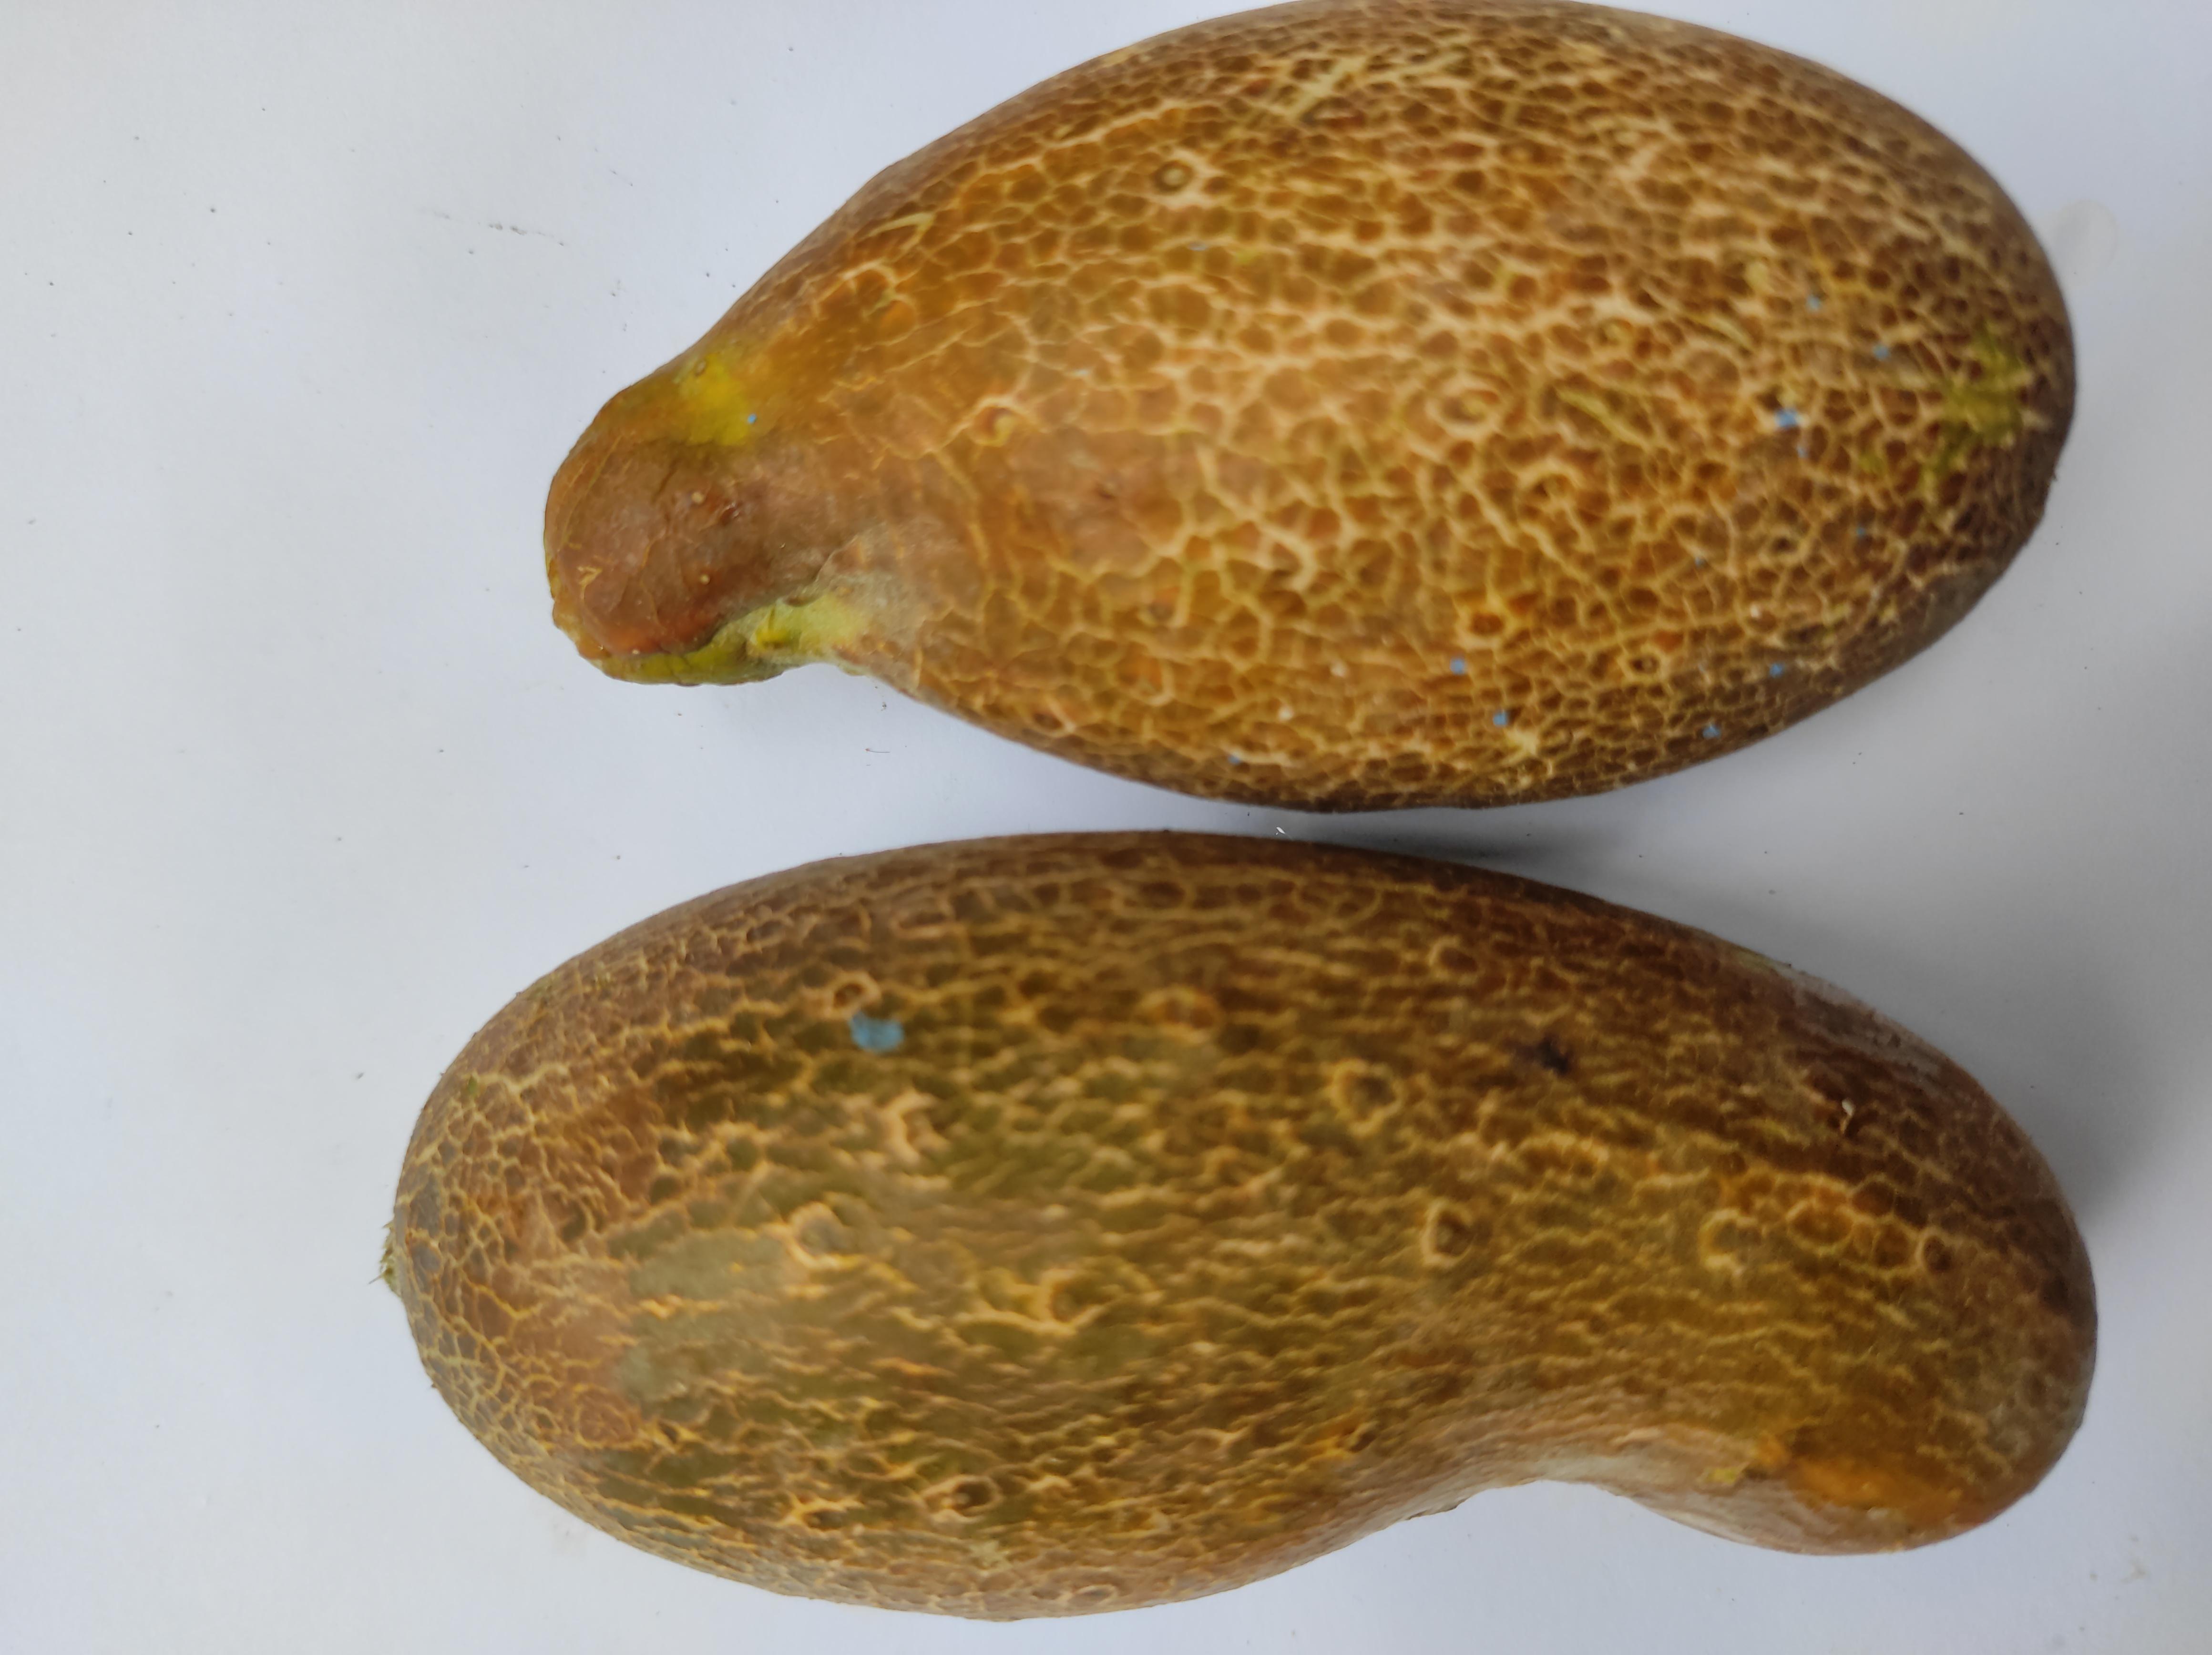
Label: Cucumber